The Incident (1967 film)

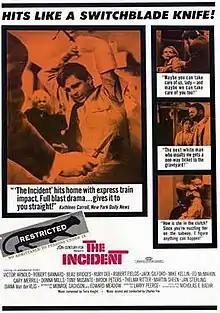
Theatrical release poster with British Columbia censor sticker

The Incident is a 1967 American neo noir crime-thriller film written by Nicholas E. Baehr, based on his teleplay "Ride with Terror" (which had been previously adapted as a 1963 television film) and directed by Larry Peerce. The film stars Tony Musante and Martin Sheen (in his first film role) as two street hoods who terrorize 14 passengers sharing a New York City Subway car, played by an ensemble cast that includes Beau Bridges, Ruby Dee, Jack Gilford, Ed McMahon, Gary Merrill, Donna Mills, Brock Peters, Thelma Ritter, and Jan Sterling.